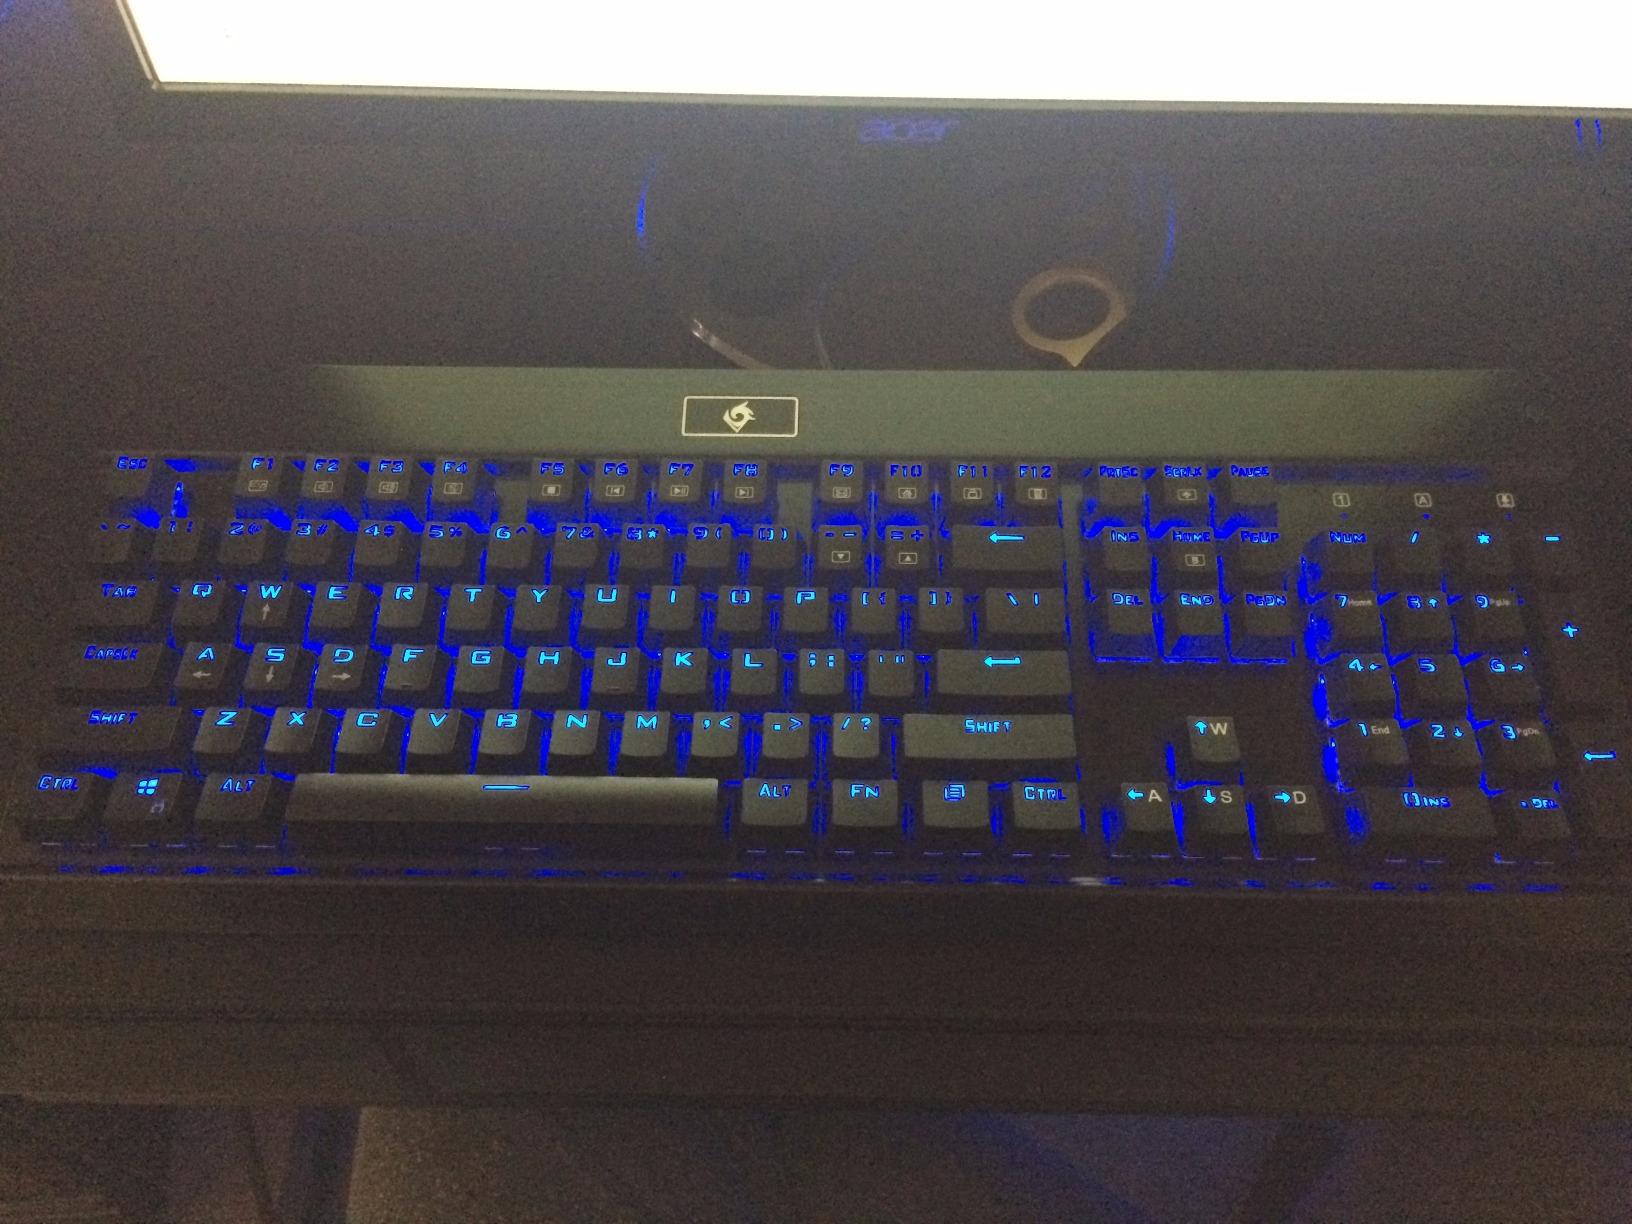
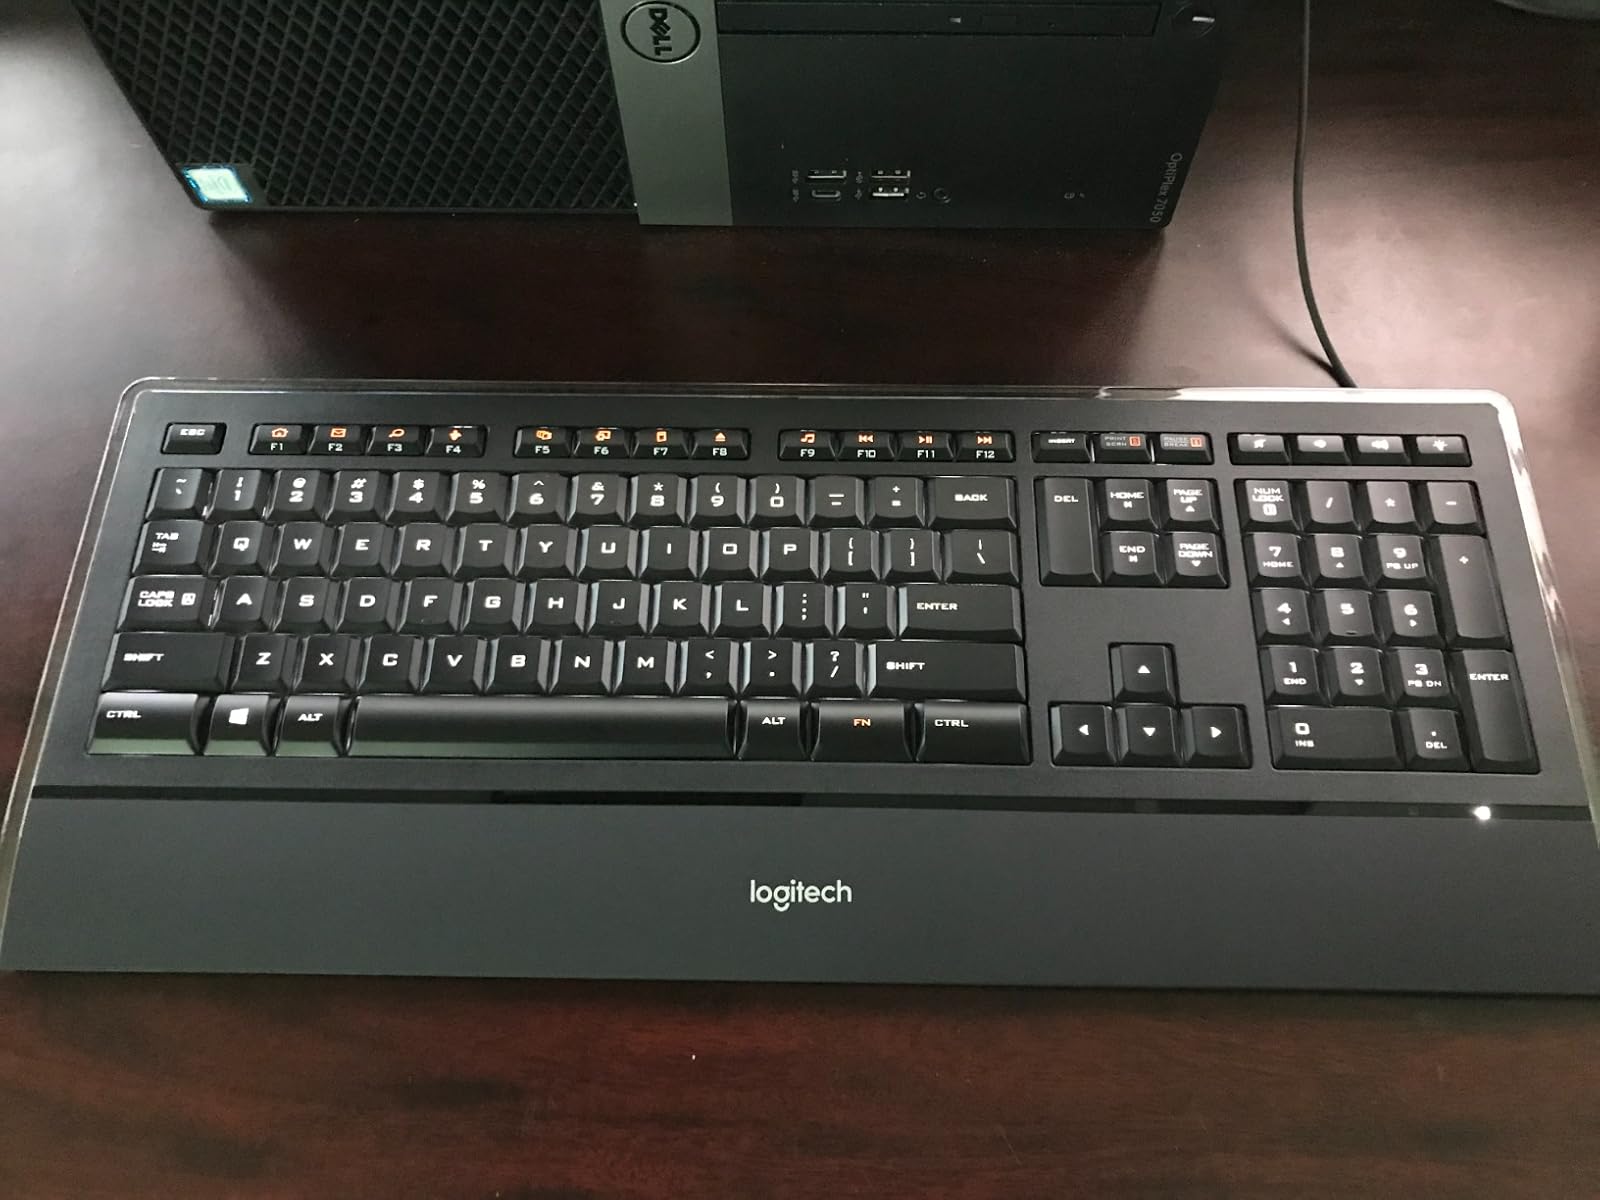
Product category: keyboard
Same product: no